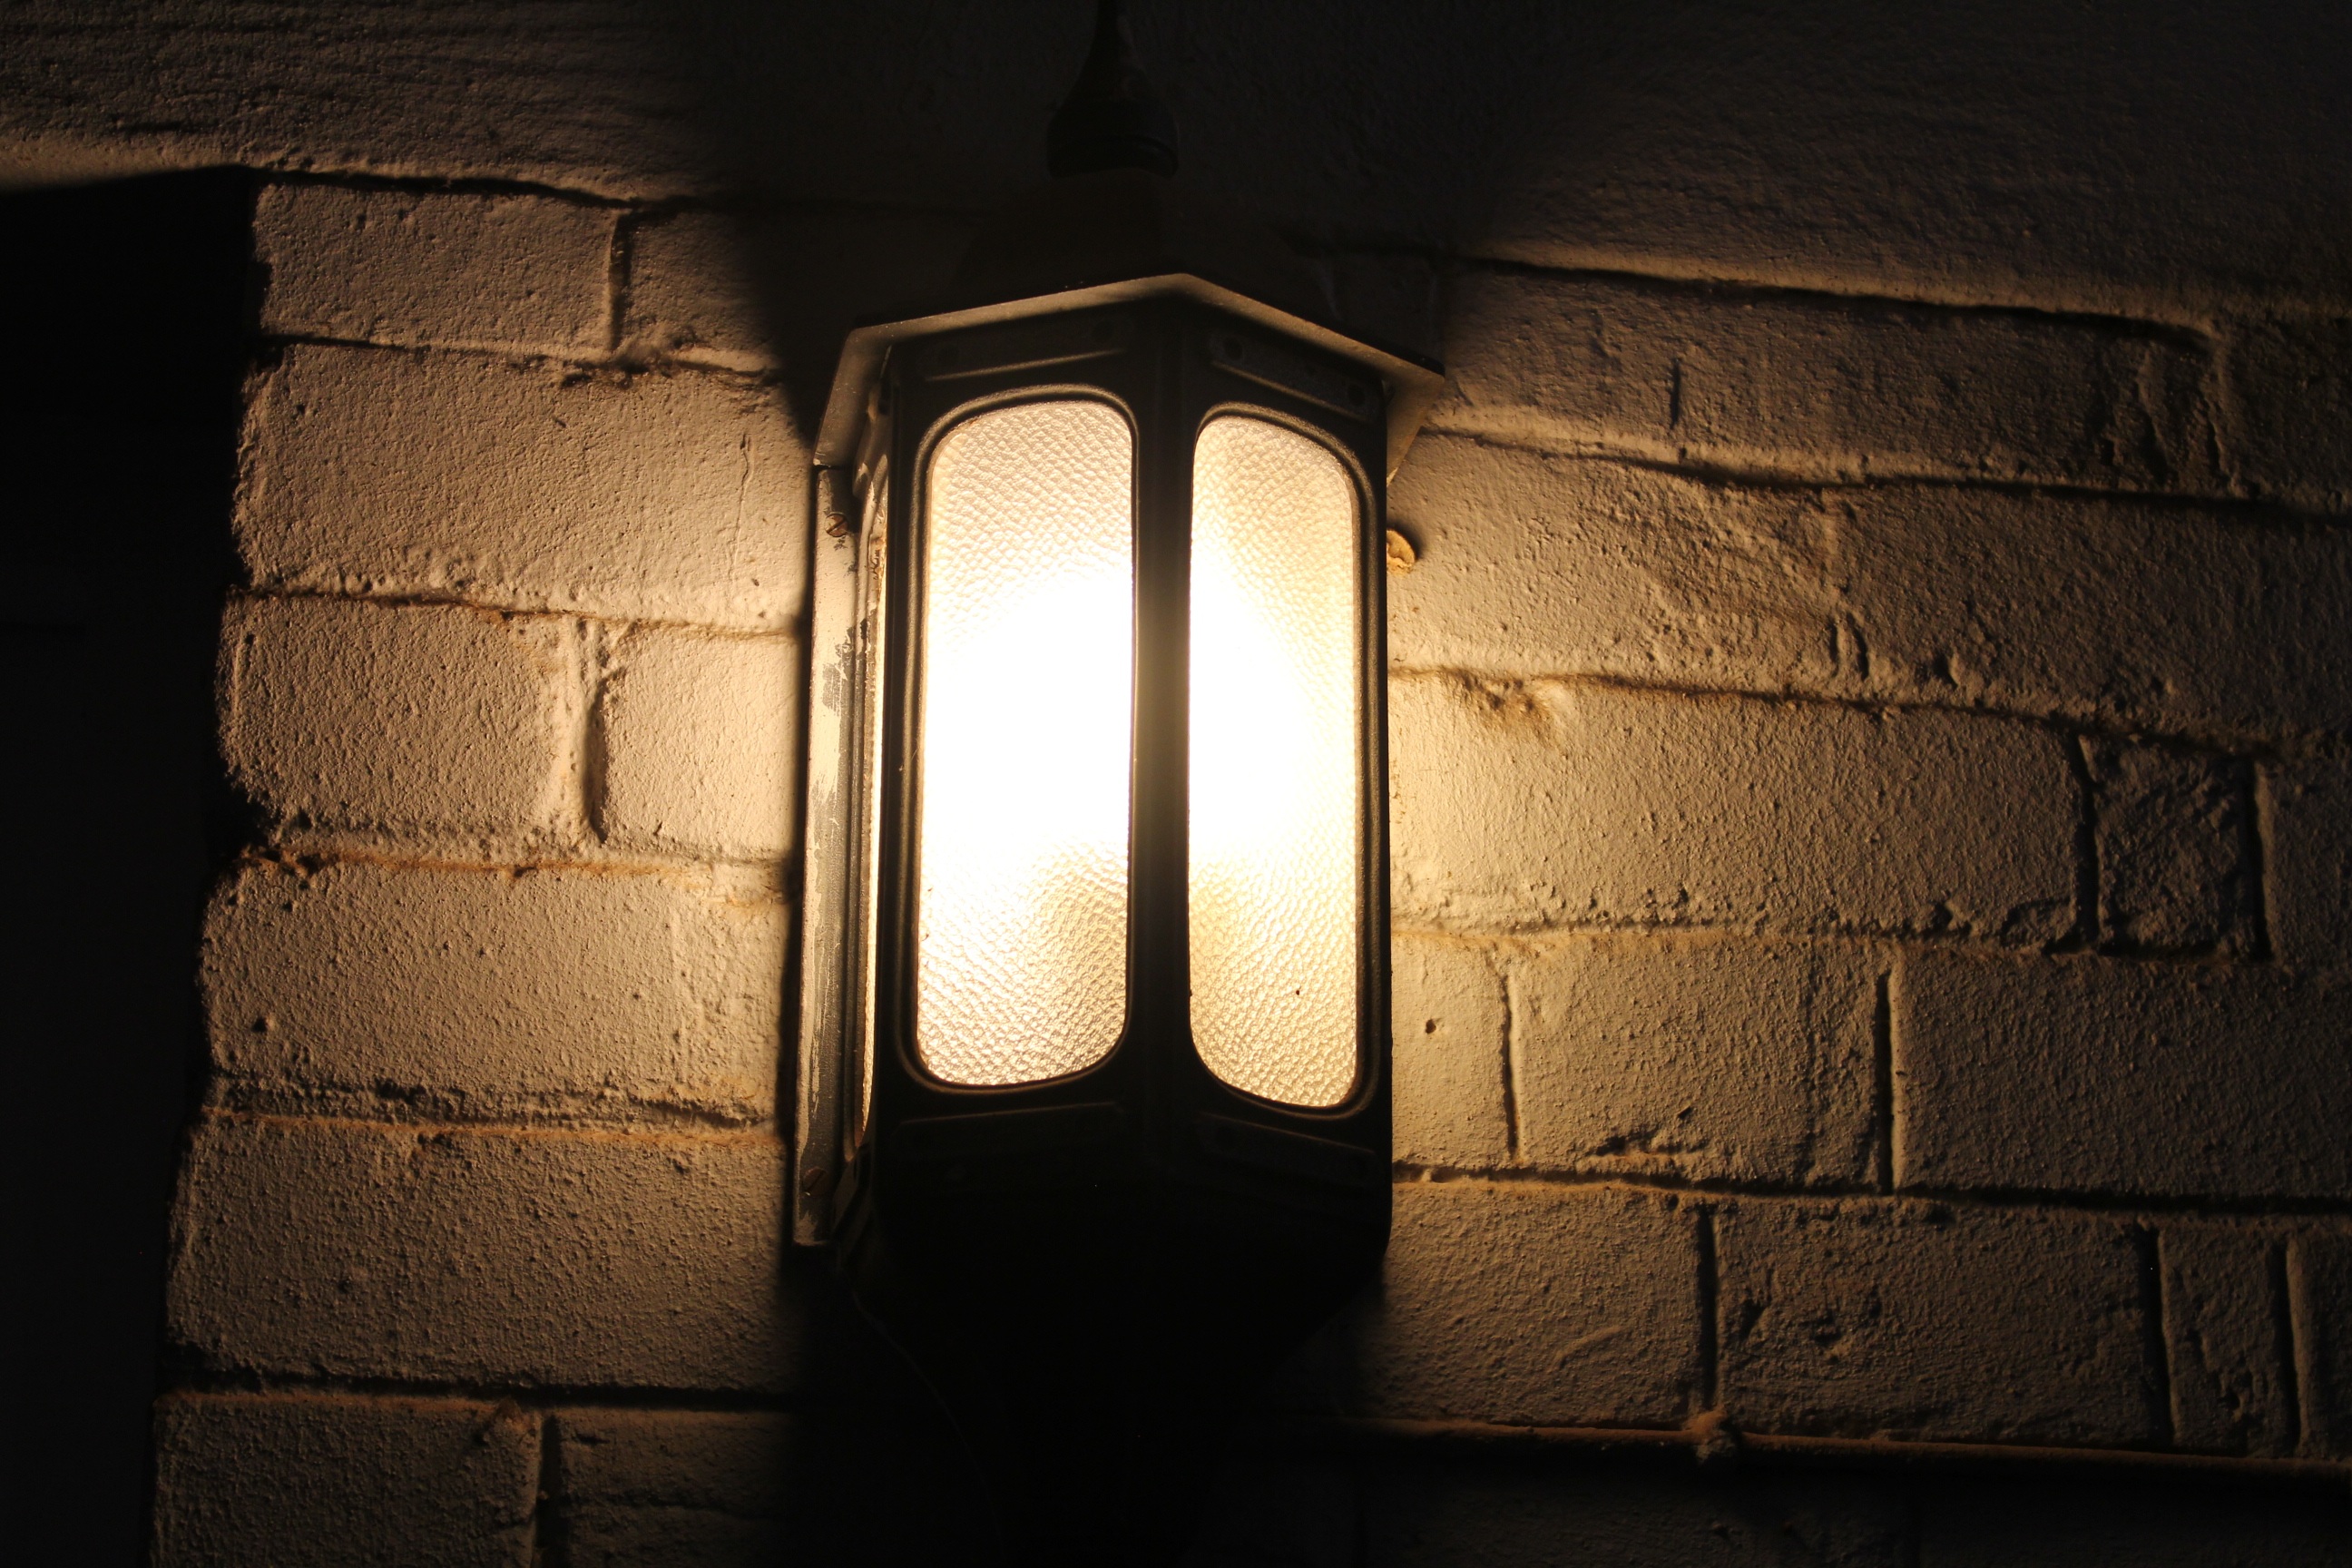
light, wood, white, night, sunlight, window, old, wall, rustic, dark, reflection, shadow, darkness, lamp, black, yellow, lighting, temple, light fixture, shape, fixture, fitting